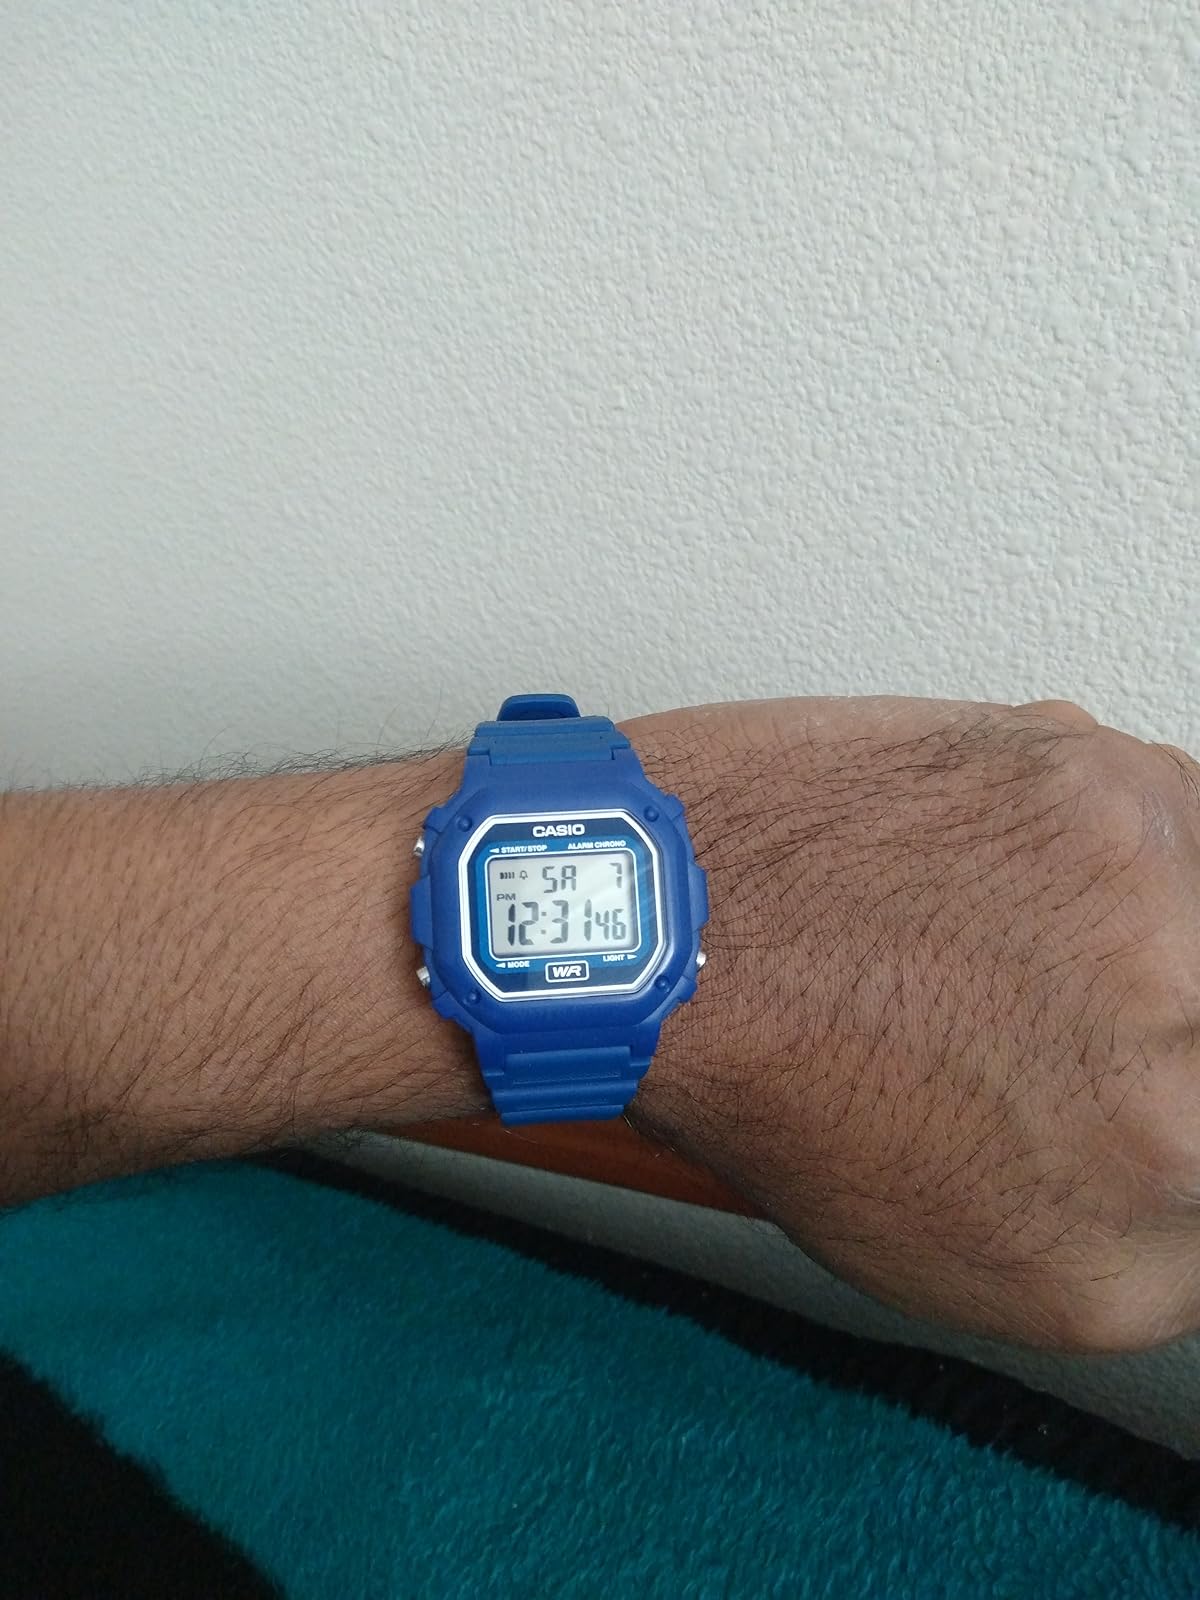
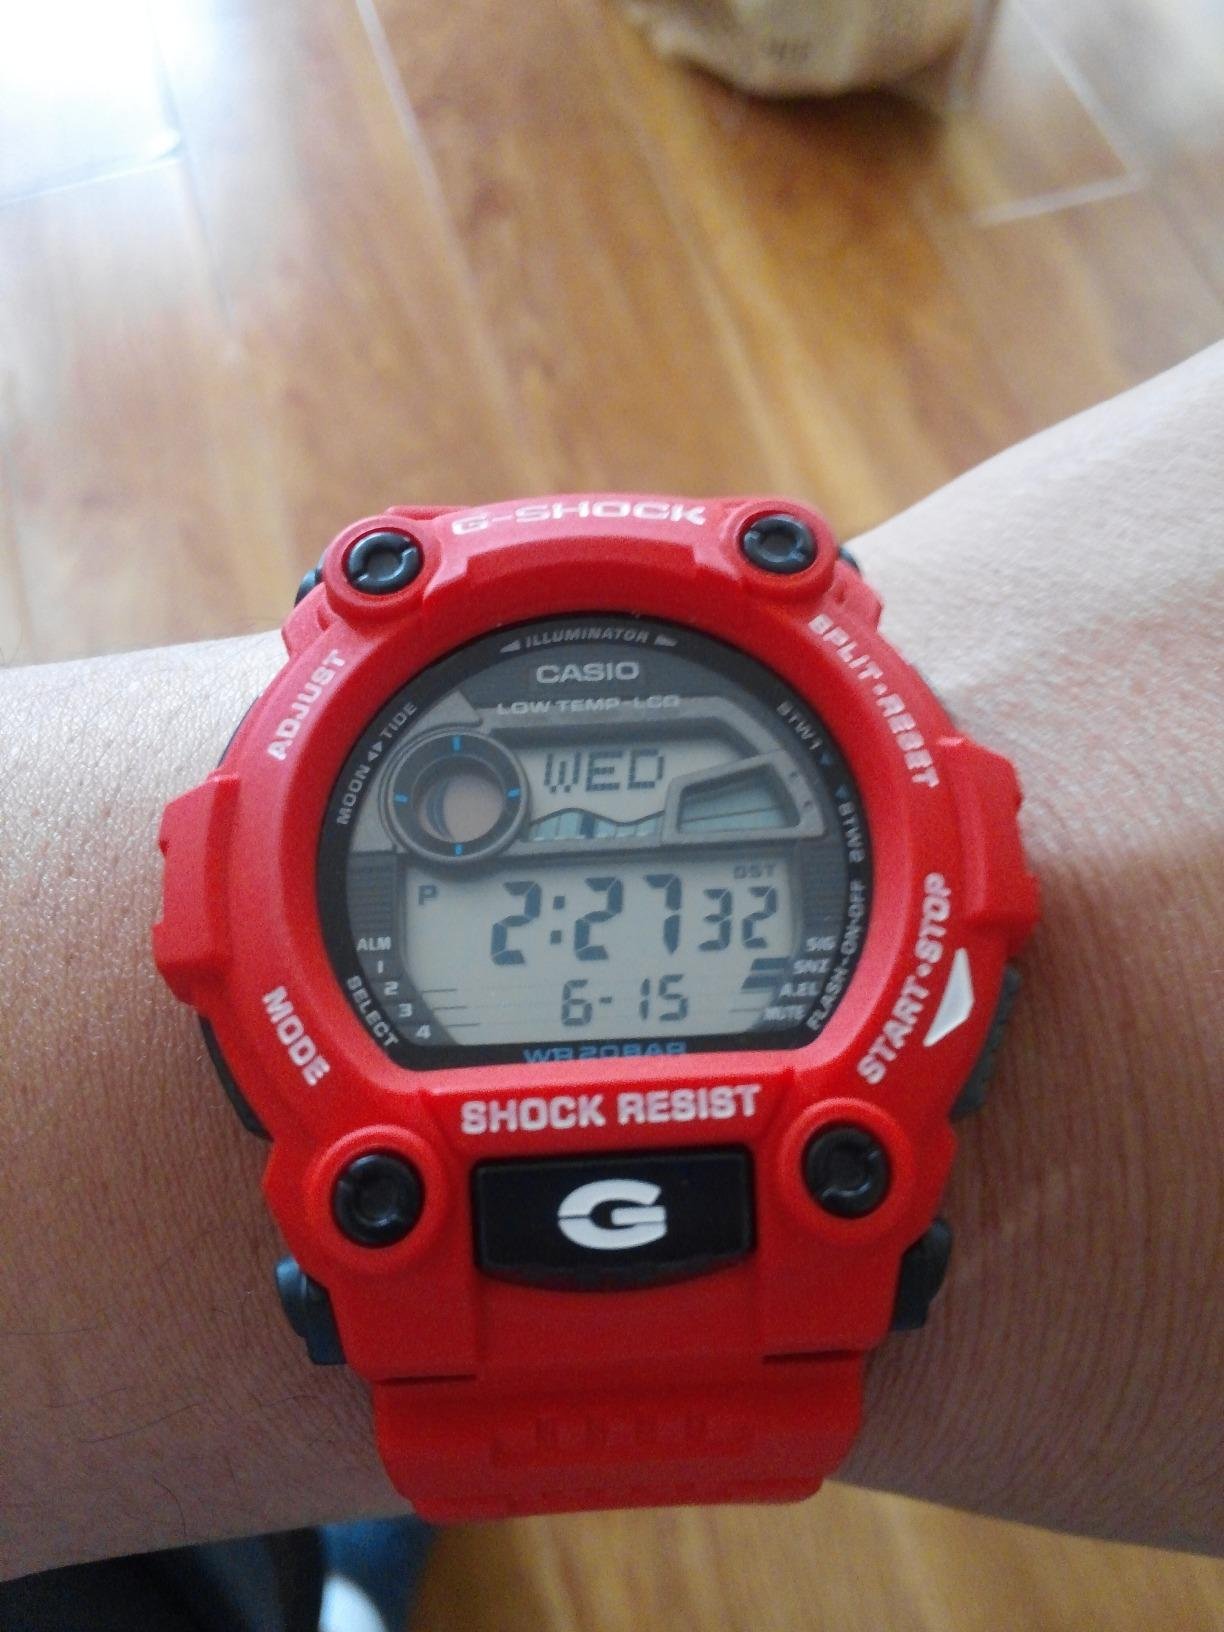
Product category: accessories_watch
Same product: no